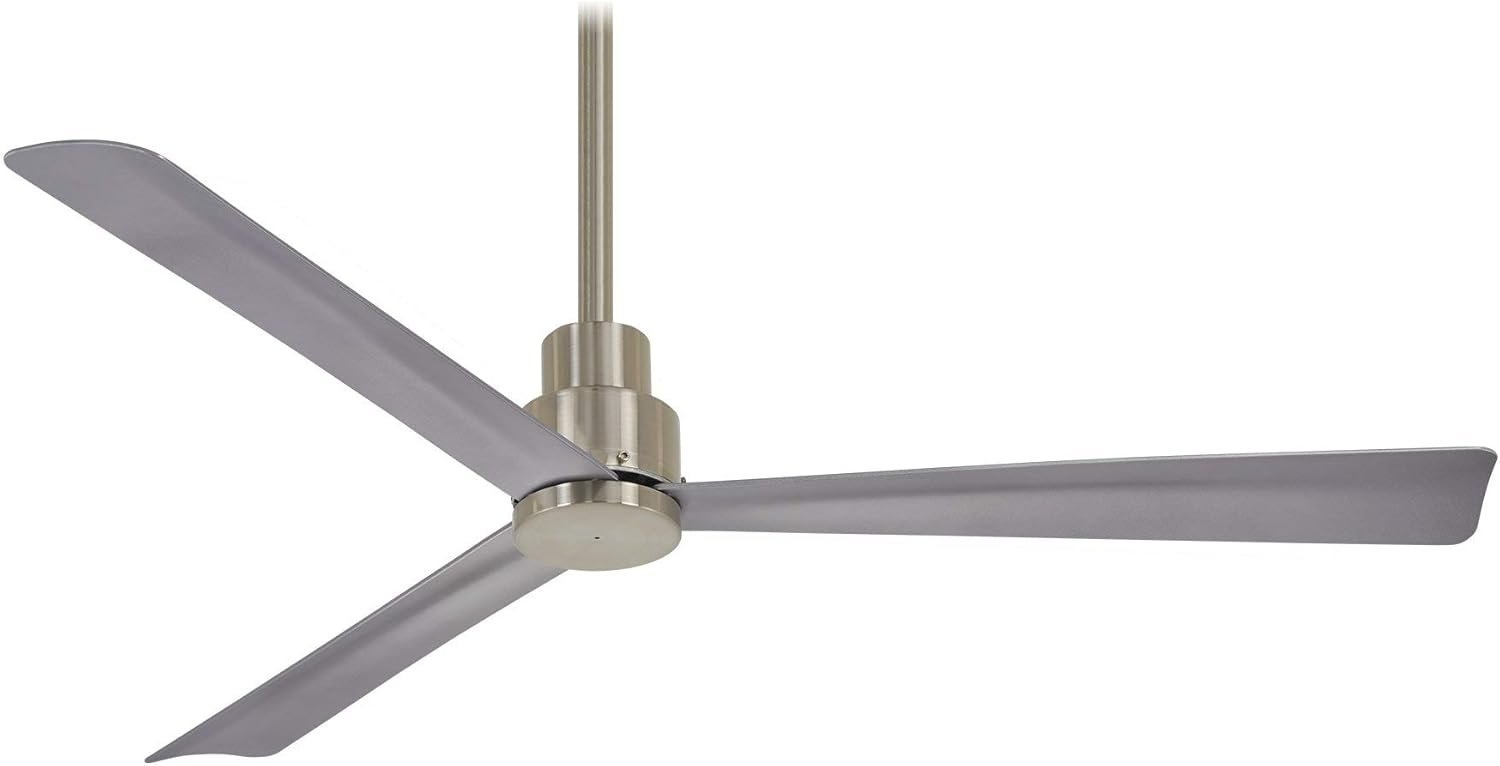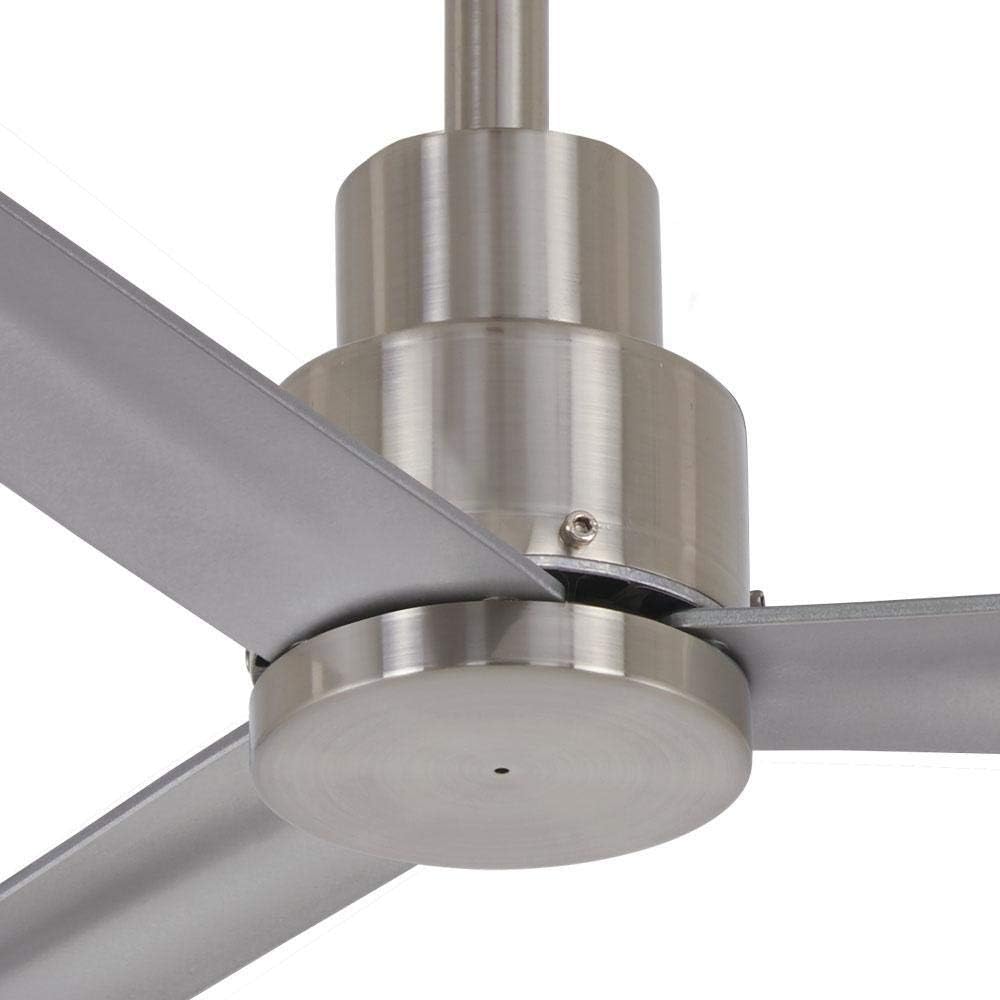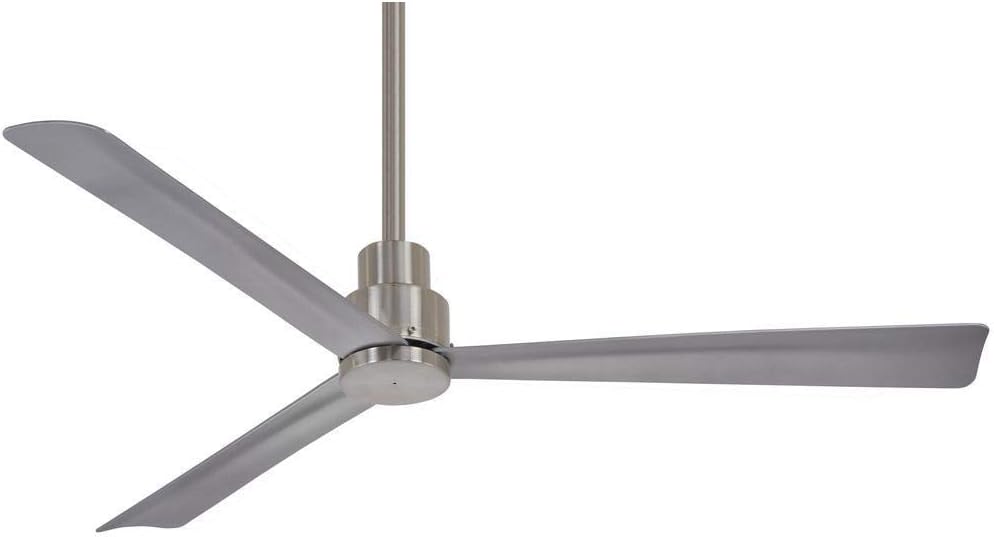
Minka Aire Simple 52 in. Indoor/Outdoor Brushed Nickel Wet Ceiling Fan with Remote Control
Category: Amazon Home
The Minka Aire Simple Ceiling Fan is sleek and subtle in its exterior design, and technically advanced on the inside. Boasting a powerful DC motor while keeping lightweight blades, this ceiling fan, at high speed, can clock an impressive 5,669 cubic feet per minute of airflow for indoor or outdoor use (UL Listed for wet locations). It features a 6-speed DC motor for high-efficiency airflow and includes a handheld remote, 6 in. downrod, and a Manufacturer's Limited Lifetime Motor Warranty.
Features: MODEL: Minka Aire F787-BNW Simple 52 in. 3-Blade Ceiling Fan in Brushed Nickel Finish with Silver Blades. | DESIGN: The Minka Aire Simple 52 in. 3-Blade Ceiling Fan features a sleek, minimalistic design that blends into any modern environment with the best ceiling fan functionality, including indoor or outdoor use (UL Listed for wet locations), DC motor, and hand held remote with a Manufacturer's Limited Lifetime Motor Warranty. | MEASUREMENTS: 10 in. Height Top to Bottom with 6 in. Downrod (included) / 52 in. Blade Sweep / 14 Degrees Blade Pitch | CONTROL TYPE: Full Function 6-Speed Hand Held Remote Control / Reverse Capable - Yes | AIRFLOW CUBIC FEET PER MINUTE (CFM): Low Speed CFM 1,324.92 / High Speed CFM 5,669.67